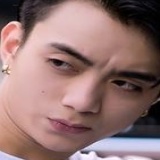
ca sĩ Soobin Hoàng Sơn